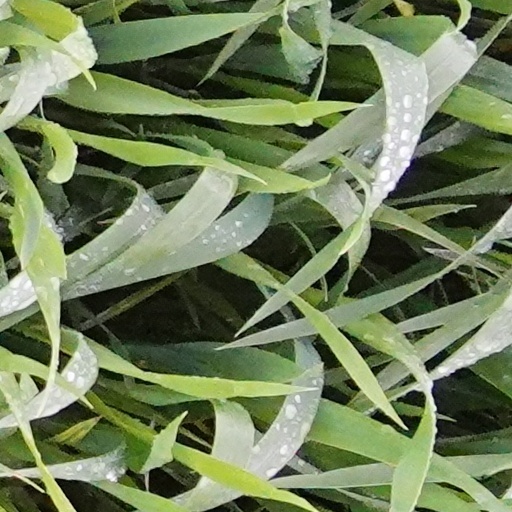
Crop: wheat